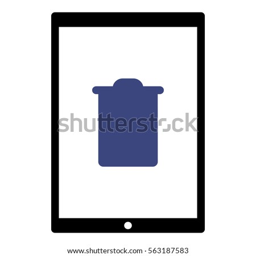
bin icon design , enclosed in a tablet